Yamhad dynasty

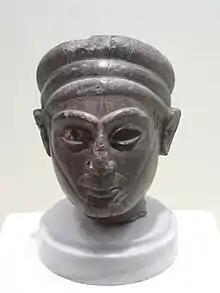
Yarim-Lim of Alalakh

Two cadet branches ruled Alalakh, the first was founded by Yarim-Lim son of Hammurabi I in c. 1735, he had an exceptional long reign so did his successor Ammitakum who started to reign at the beginning of Niqmi-Epuh term and died shortly before the sack of Alalakh. Ammitakum asserted his autonomy from Yamhad without declaring an independent kingdom, he declared his son prince Hammurabi as his heir in the presence of Yarim-Lim III who had no part in making that decision, those acts probably played a part in Aleppo decision not to send reinforcements to protect Alalakh from the Hittites who sacked it ending the first branch rule in c. 1650 BC.